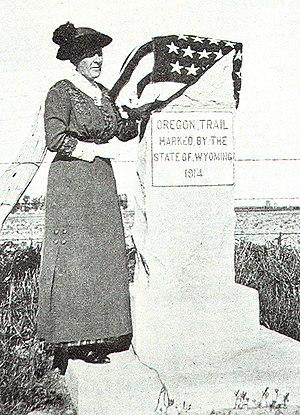
Grace Raymond Hebard est une historienne américaine, originaire du Wyoming. Elle est également connue comme suffragette, femme de lettres prolifique, avocate, économiste et enseignante au sein de l'Université du Wyoming. Pendant des années, elle a parcouru les montagnes et hautes plaines de l'État à la recherche des premiers récits traitant des femmes pionnières de la région.